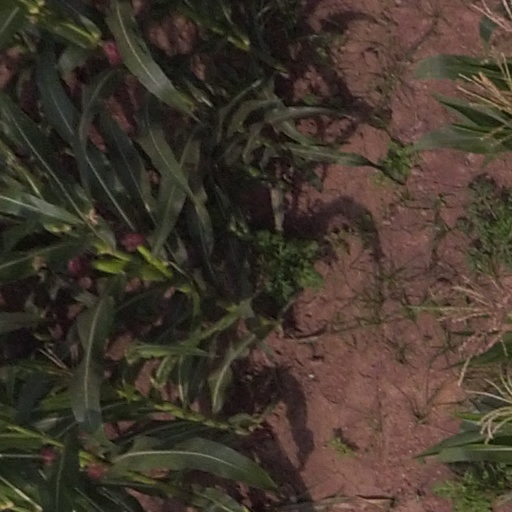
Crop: maize; corn